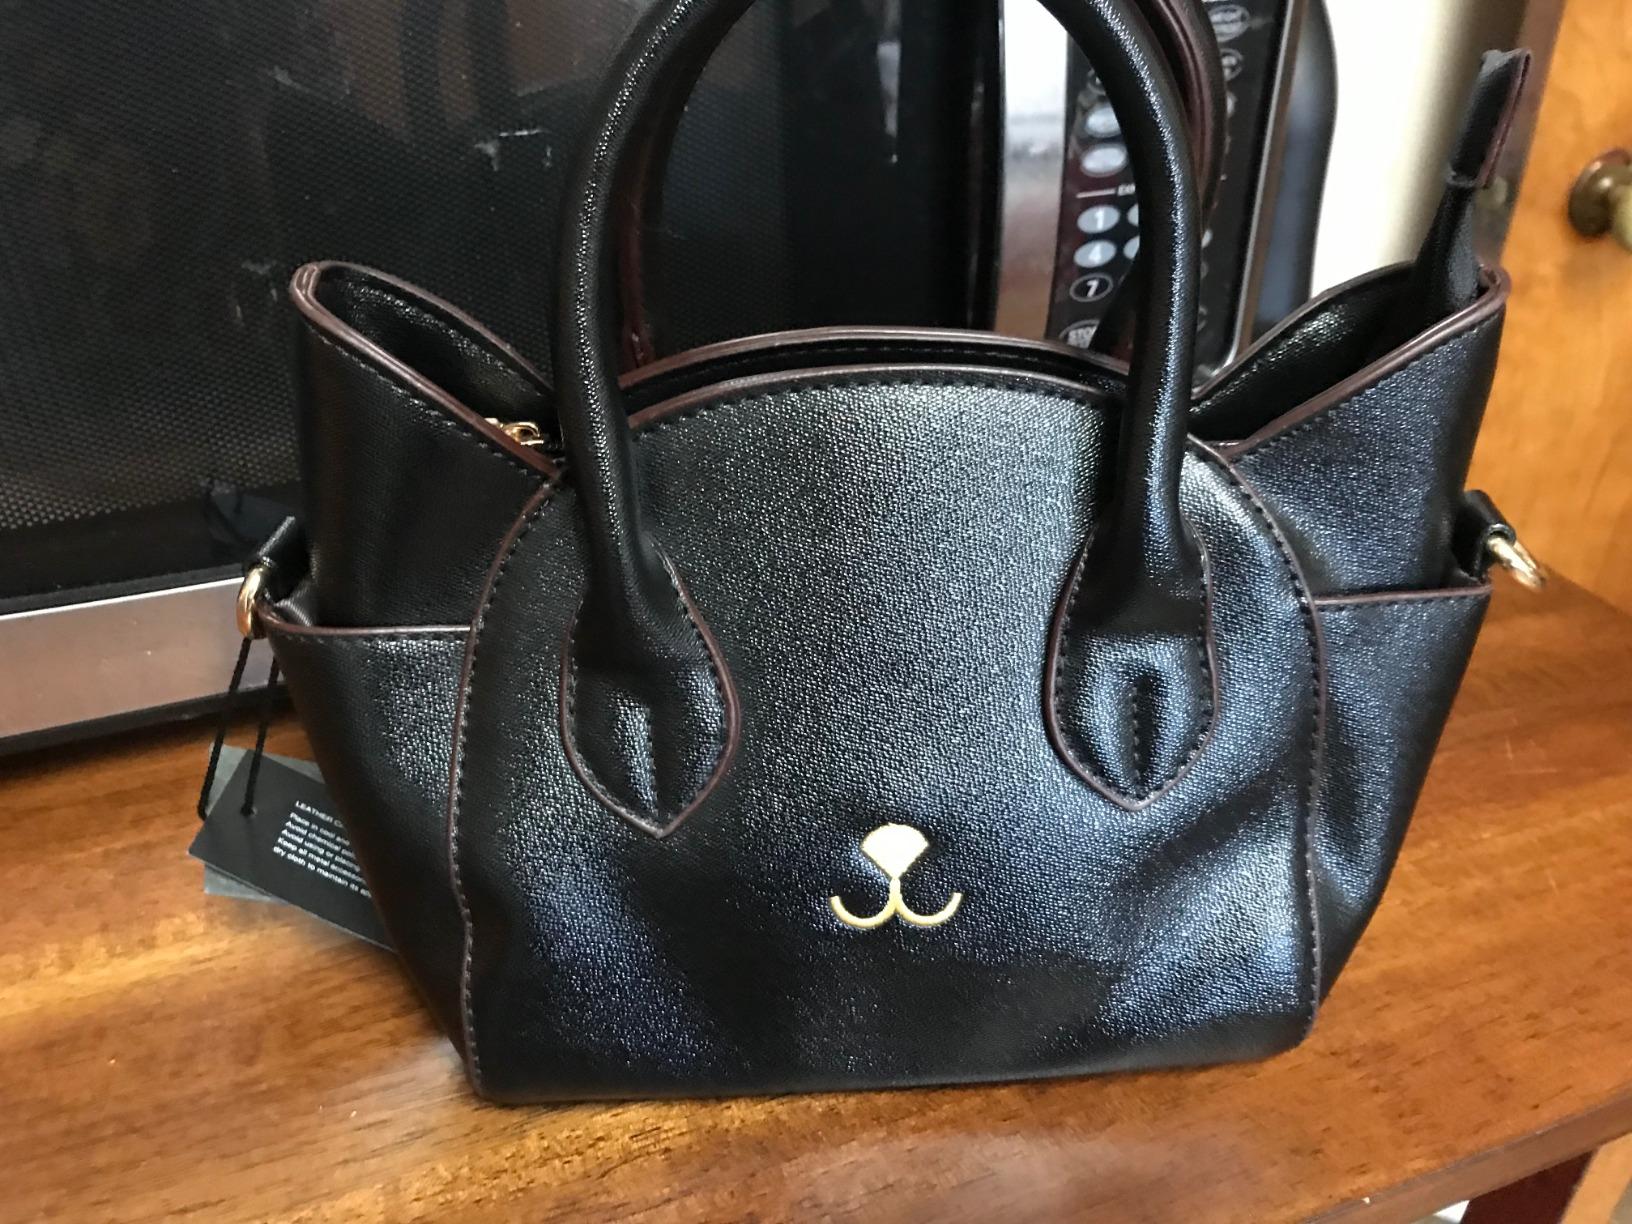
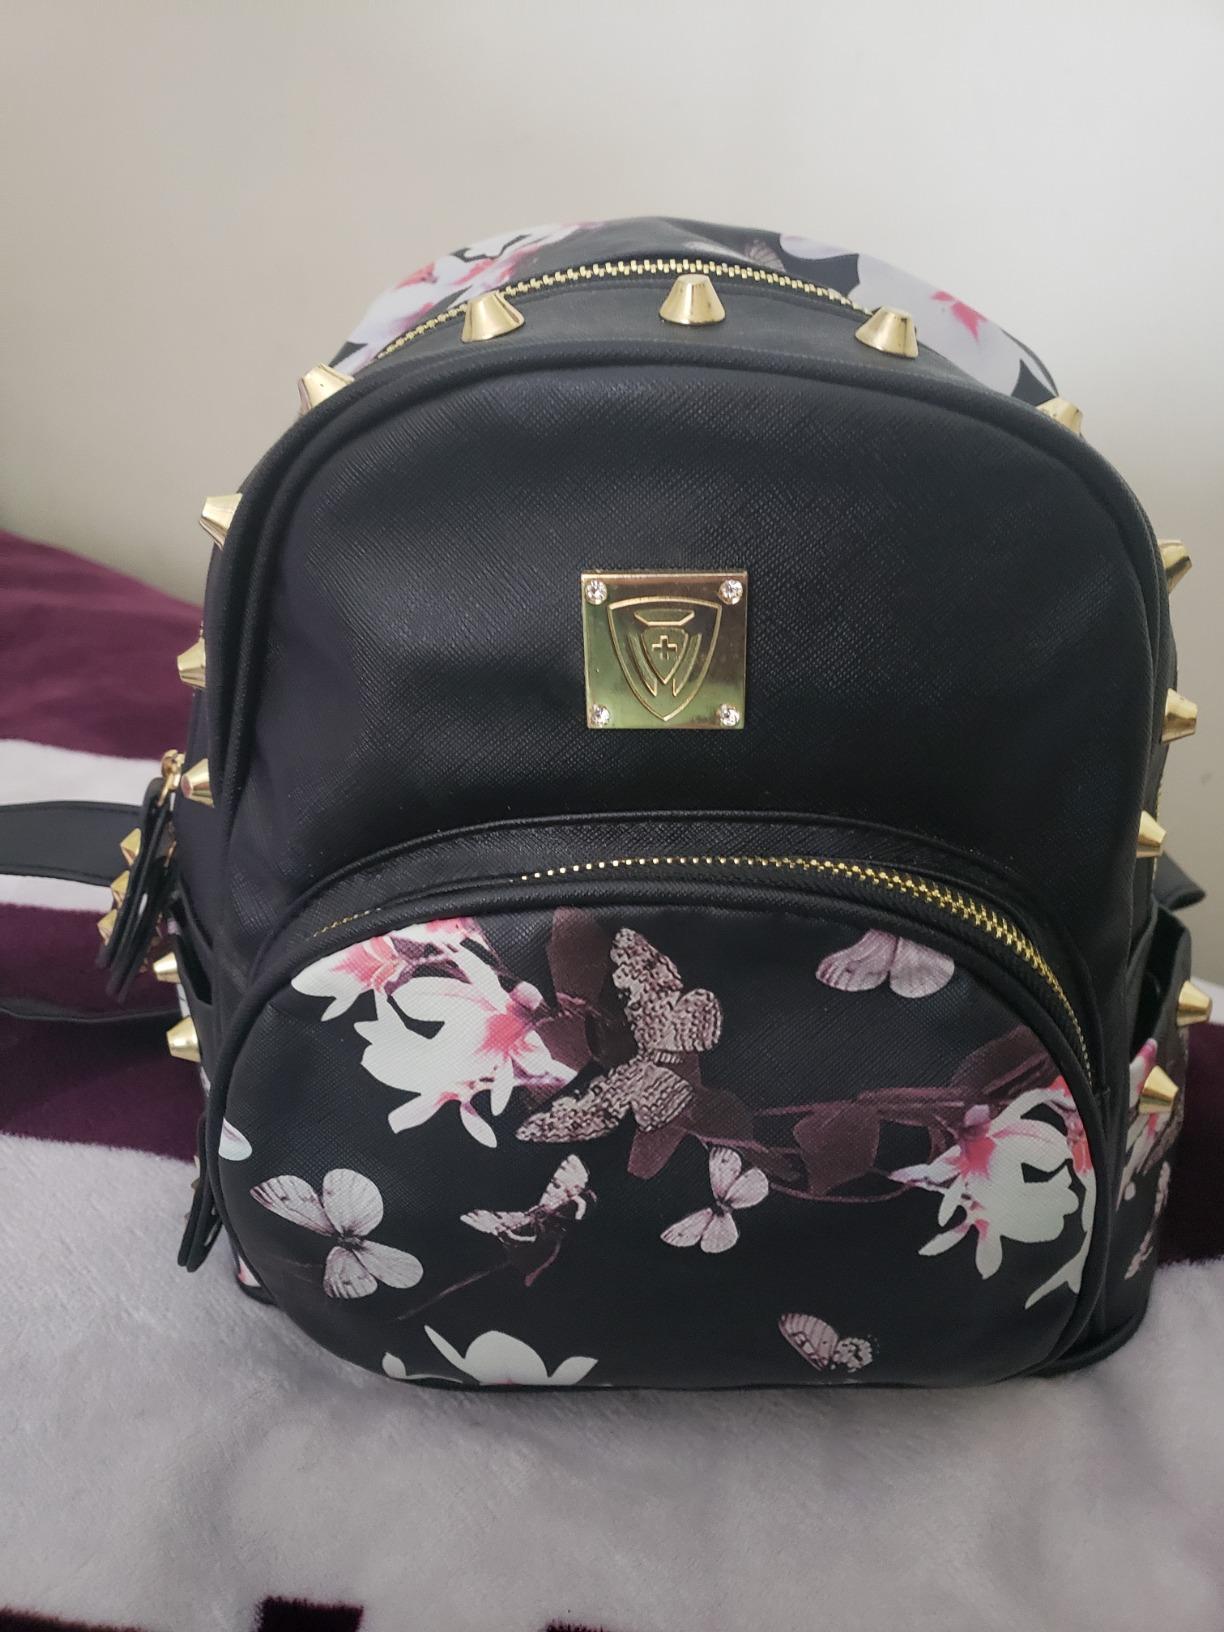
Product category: accessories_handbag
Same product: no